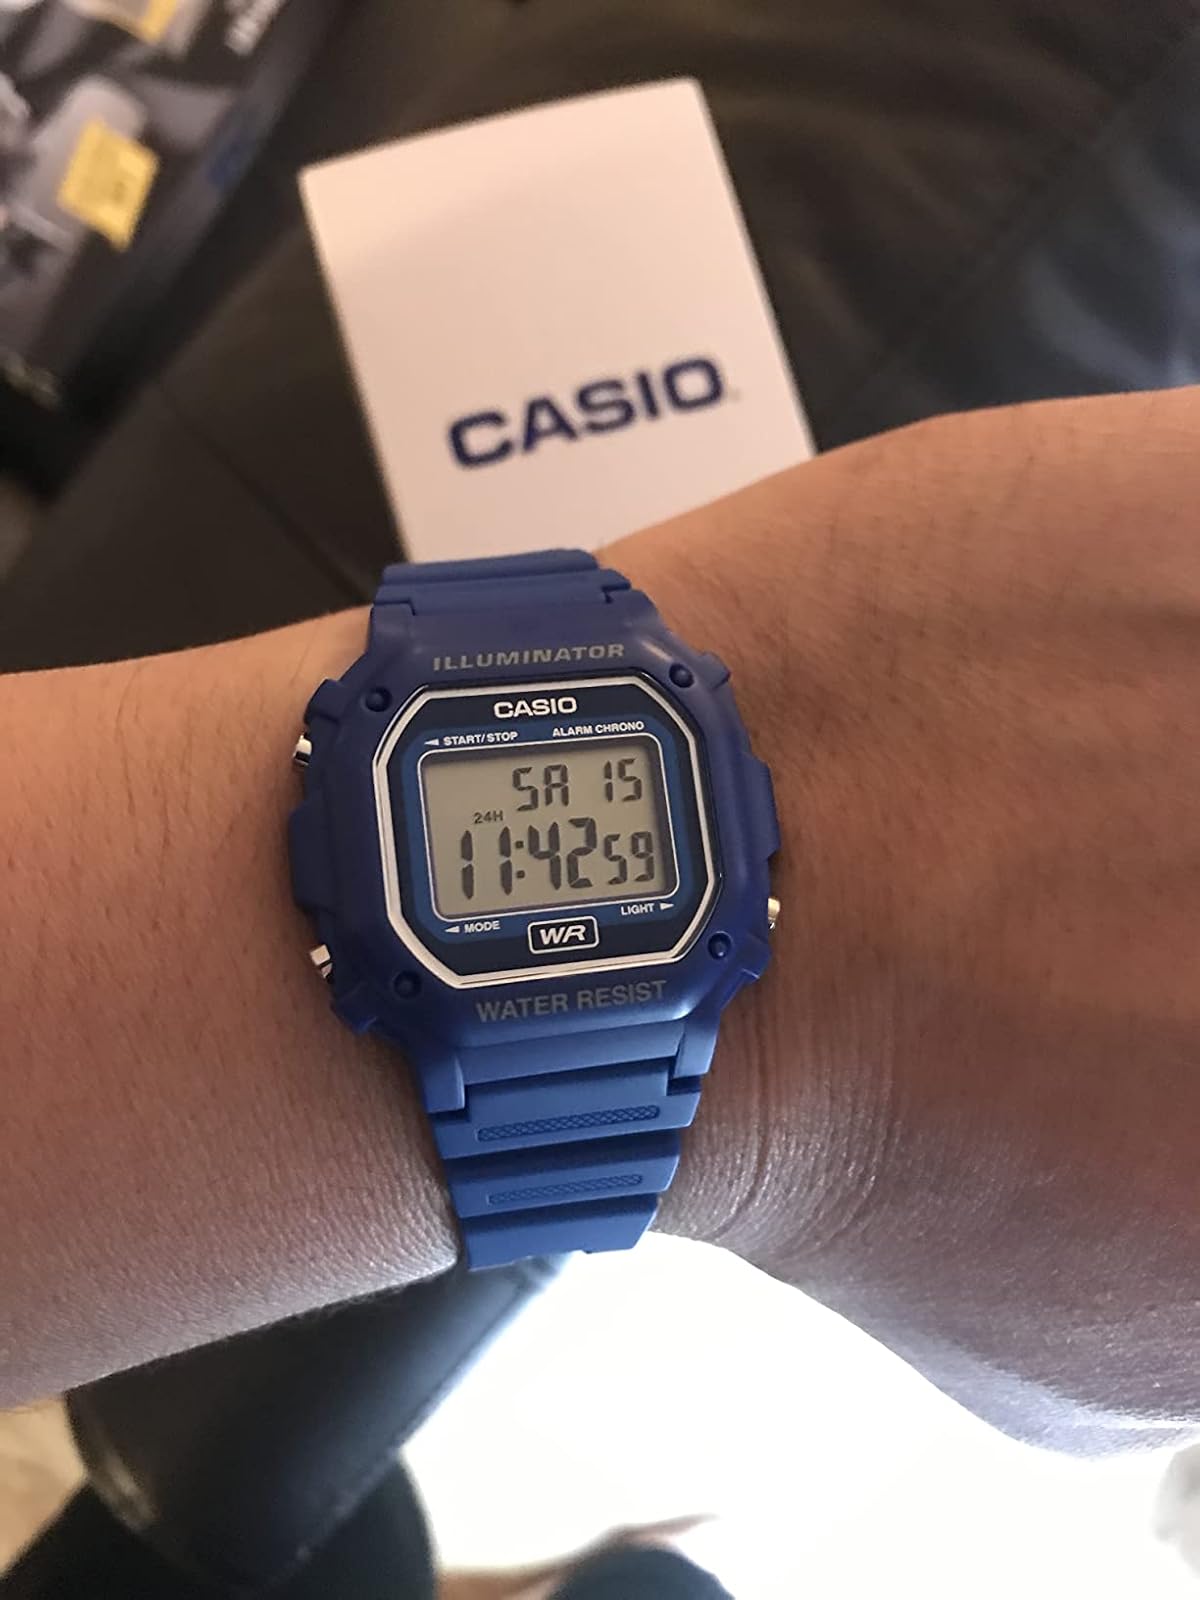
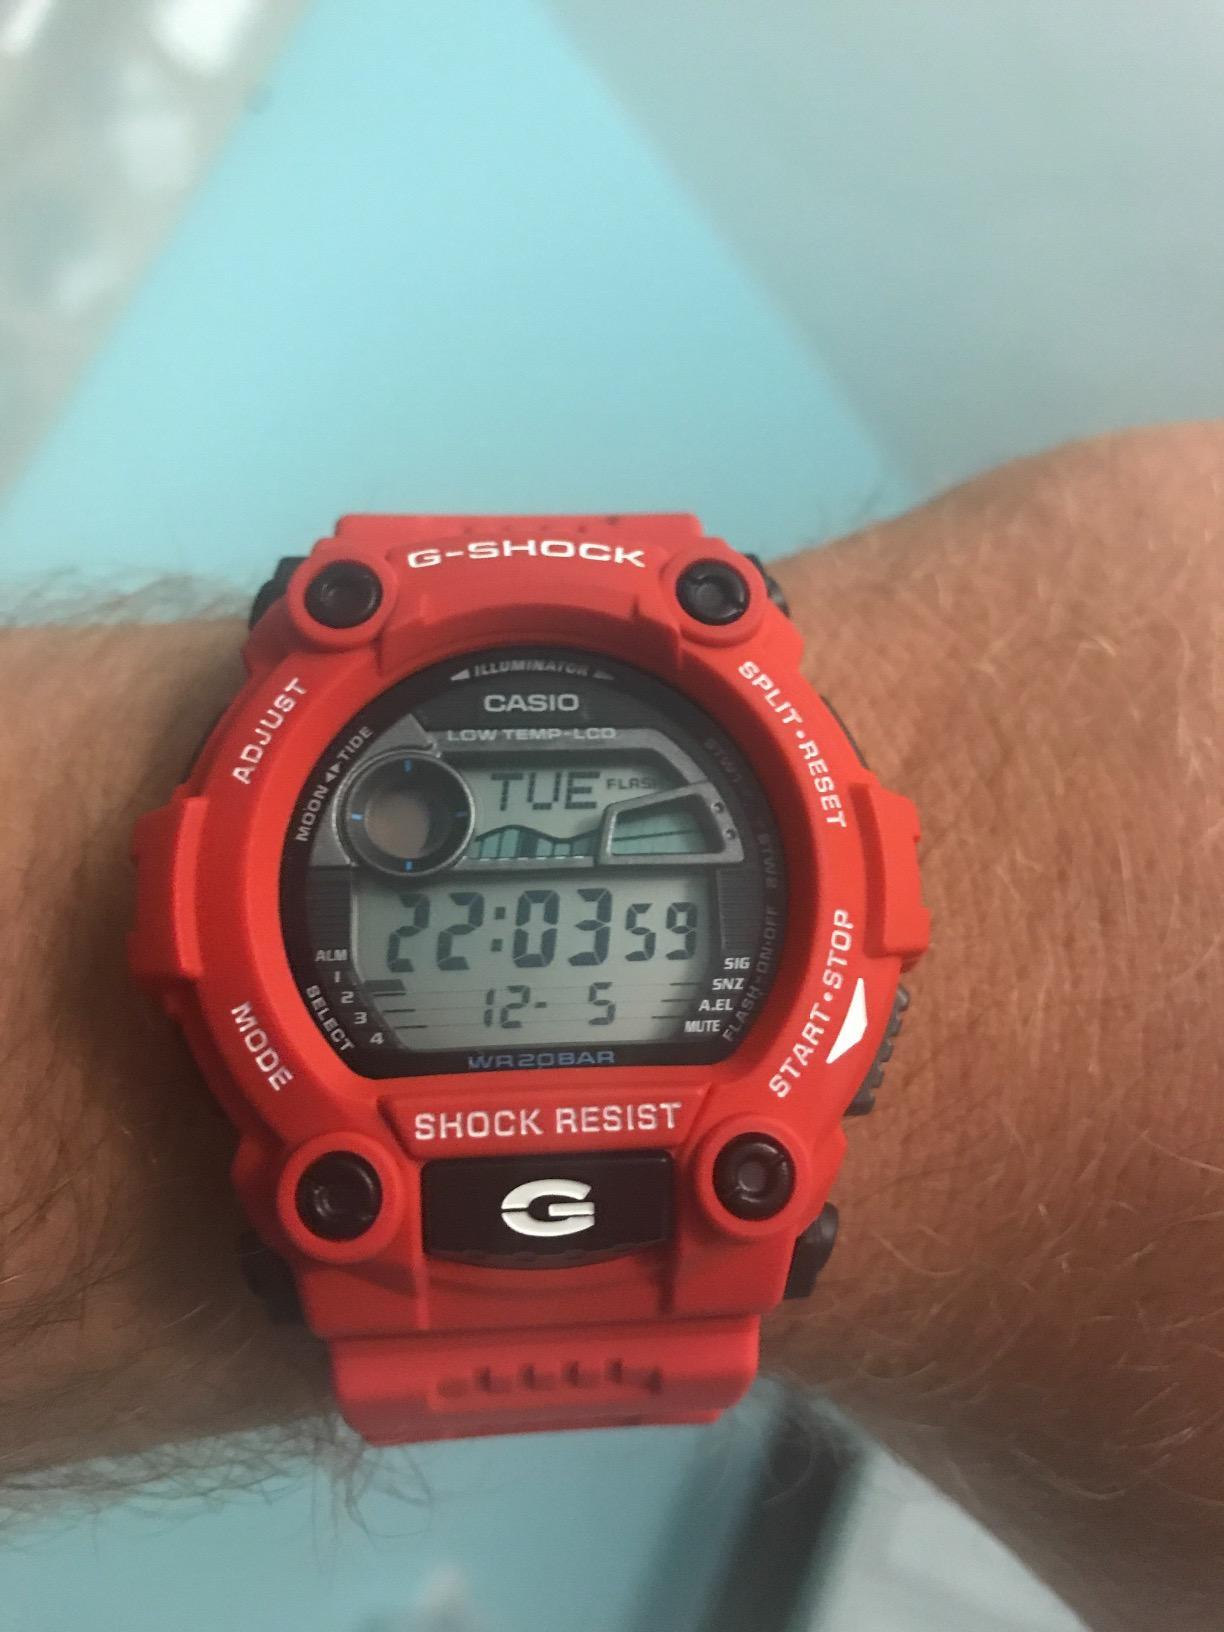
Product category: accessories_watch
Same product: no